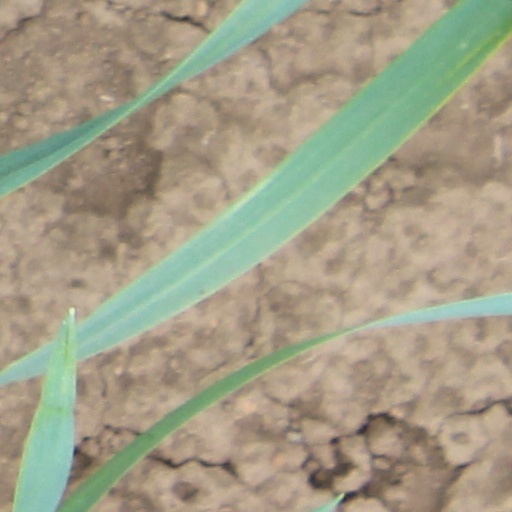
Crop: wheat